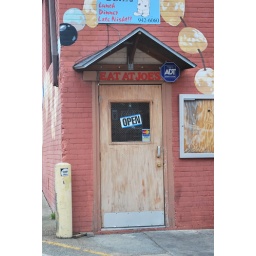
part of a march series: doors and windows. spotted in a franklin street alley.